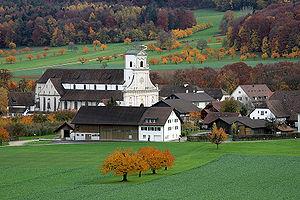
L'abbaye de Notre-Dame-de-la-Pierre, appelée en allemand Kloster Mariastein, est une abbaye appartenant à la congrégation bénédictine de Suisse. Elle se situe dans le canton de Soleure à Metzerlen-Mariastein.
Abbaye de Beinwil : abbaye de moines bénédictins, canton de Soleure, désaffectée en 1874.
Le monachisme chrétien est pratiqué de l'Antiquité jusqu'à nos jours. Il trouve son origine dans la tradition évangélique et les pratiques spirituelles orientales. Les moines et les moniales, au sein d'un ordre monastique, suivent en général une règle dont la plus ancienne est la règle de saint Augustin et la plus répandue celle de saint Benoît ; ces deux règles, et leurs nombreuses interprétations, ont justifié des modes de vie et d'organisation variés.
Metzerlen-Mariastein est une commune suisse du canton de Soleure, située dans le district de Dorneck.
La congrégation bénédictine de Suisse est une congrégation d'abbayes en Suisse, ou liées à la Suisse, appartenant à la confédération bénédictine de l'ordre de Saint-Benoît.